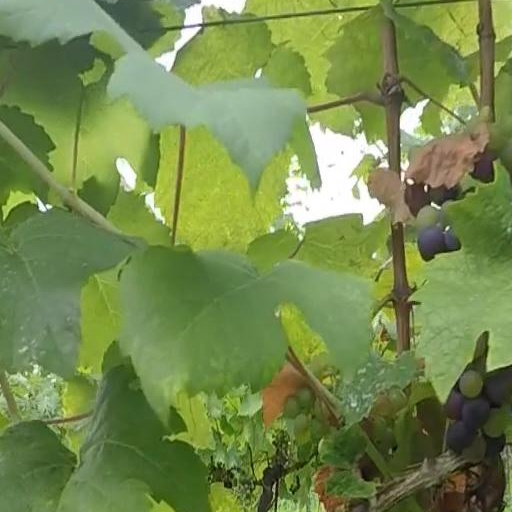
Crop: grape